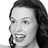
Emotion: surprise